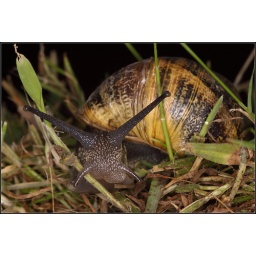
Snails cover my garden lawn early in the morning. Especially round the base of the bird table.